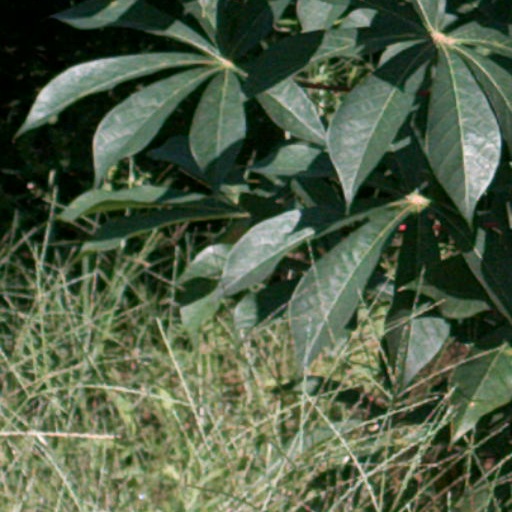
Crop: cassava